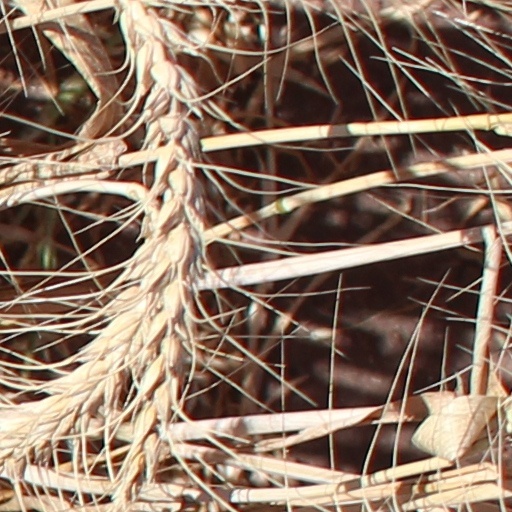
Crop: wheat